Jean-Baptiste Waldner

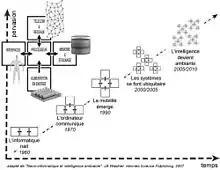
Evolution of the computer between the 1960s and 2010. This evolution is organized around five functional blocks: the processor, memory and mass storage devices, networks and telecommunications, power supply devices and the interfaces between the machine and the user or the machine and the environment

The author forecasts a fundamental technological disruption in the computer world in the years 2020–25 by considering the physical limit of the miniaturization of the components to the silicon and the fatality of the Moore's law. This phenomenon, combined with the demand for mobility, will transform the landscape of conventional computing bringing about the breakthrough that will enable a vast and heterogeneous network of objects that impose a new vision of the software (i.e. distributed intelligence with lighter/simpler software code at the unit level but introducing much more numerous agents). Computing system will evolve from a centralized or distributed model to swarm intelligence, self-organized systems in which nodes will count in billions. The author notes that a human being interacts with 1000 to 5000 objects in a typical day" "At maturity, connected devices and Internet of things market could range from a few tens of billions to several trillion units. In 2007, as an early pioneer, Waldner strongly believed that the Internet of Things was poised to deeply transform the supply chain and the logistics industry.